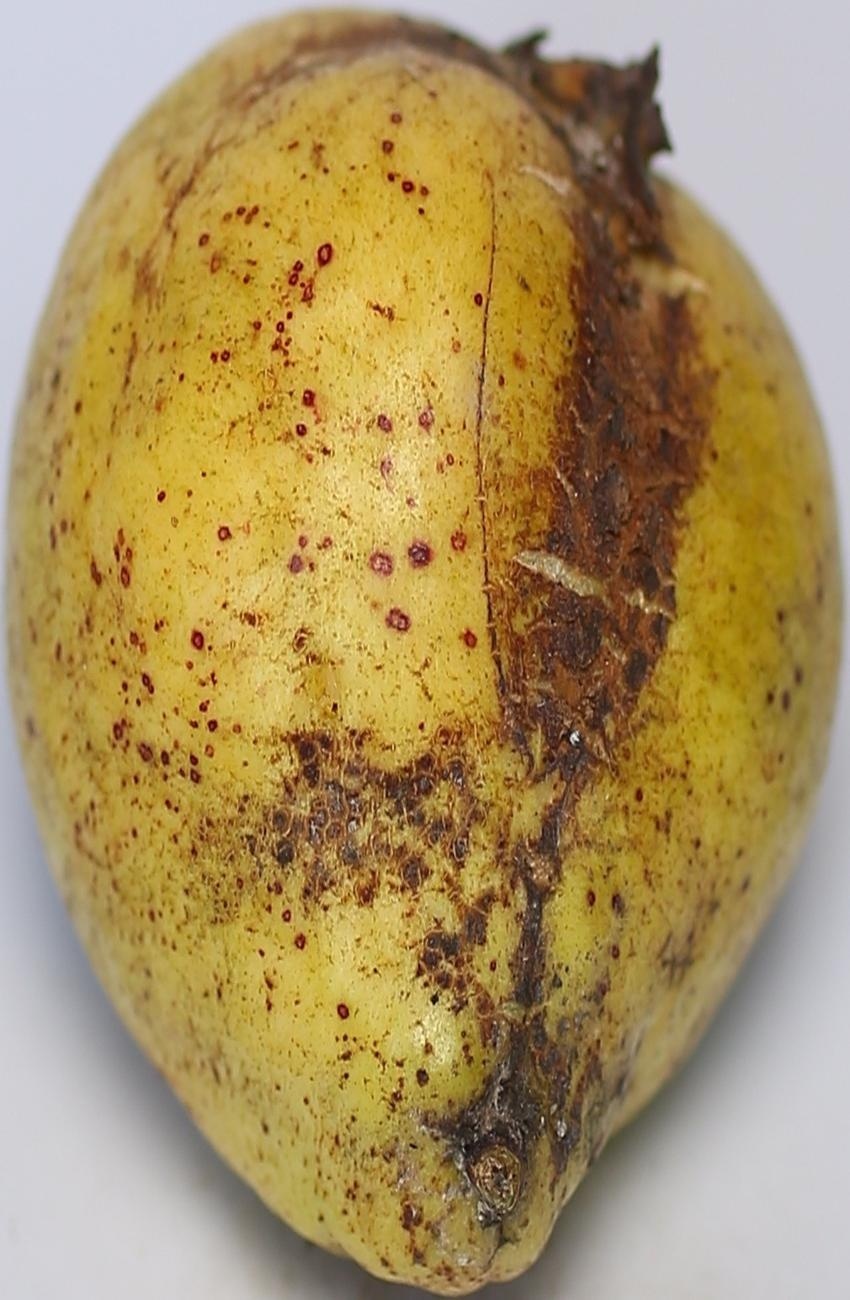
Maturity: ripe
Variety: riyali